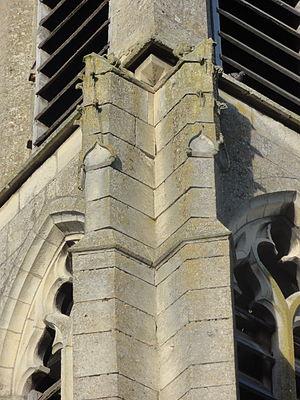
Contreforts du clocher au niveau du 3e étage.
L'église Saint-Pierre-et-Saint-Paul est une église catholique paroissiale située à Précy-sur-Oise, dans l'Oise, en France. Ce n'est certainement pas la première église de Précy. Sa partie la plus ancienne, le chœur, remonte à la fin du XIIᵉ siècle, et est de style gothique primitif. Le chevet plat se remarque par une composition particulièrement bien équilibrée, et à l'intérieur, le chœur est traité avec un raffinement exceptionnel. Les élévations latérales et la sculpture des chapiteaux sont influencés par la première cathédrale Notre-Dame de Paris. La nef, qui est aussi large et aussi élevé que le chœur, a été reconstruite sous le seigneur Louis de Saint-Gelais à partir de 1570. Le style est gothique flamboyant, alors que la Renaissance arrive déjà à son apogée. Sur le plan architectural, la nef est beaucoup moins remarquable, mais elle harmonise bien avec le chœur. Le clocher comporte des éléments des deux campagnes de construction, et il a été exhaussé au XVIIIᵉ siècle. Les deux portails de l'église ont été refaits au dernier quart du XIXᵉ siècle.